Pseudorhabdosynochus viscosus

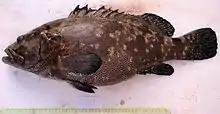
The camouflage grouper "Epinephelus polyphekadion" is the type-host of "P. viscosus"; the photograph shows a specimen from New Caledonia.

The type-host and only recorded host of "P. viscosus" is the camouflage grouper "Epinephelus polyphekadion". The type-locality and only recorded locality is the barrier reef off Nouméa, New Caledonia.